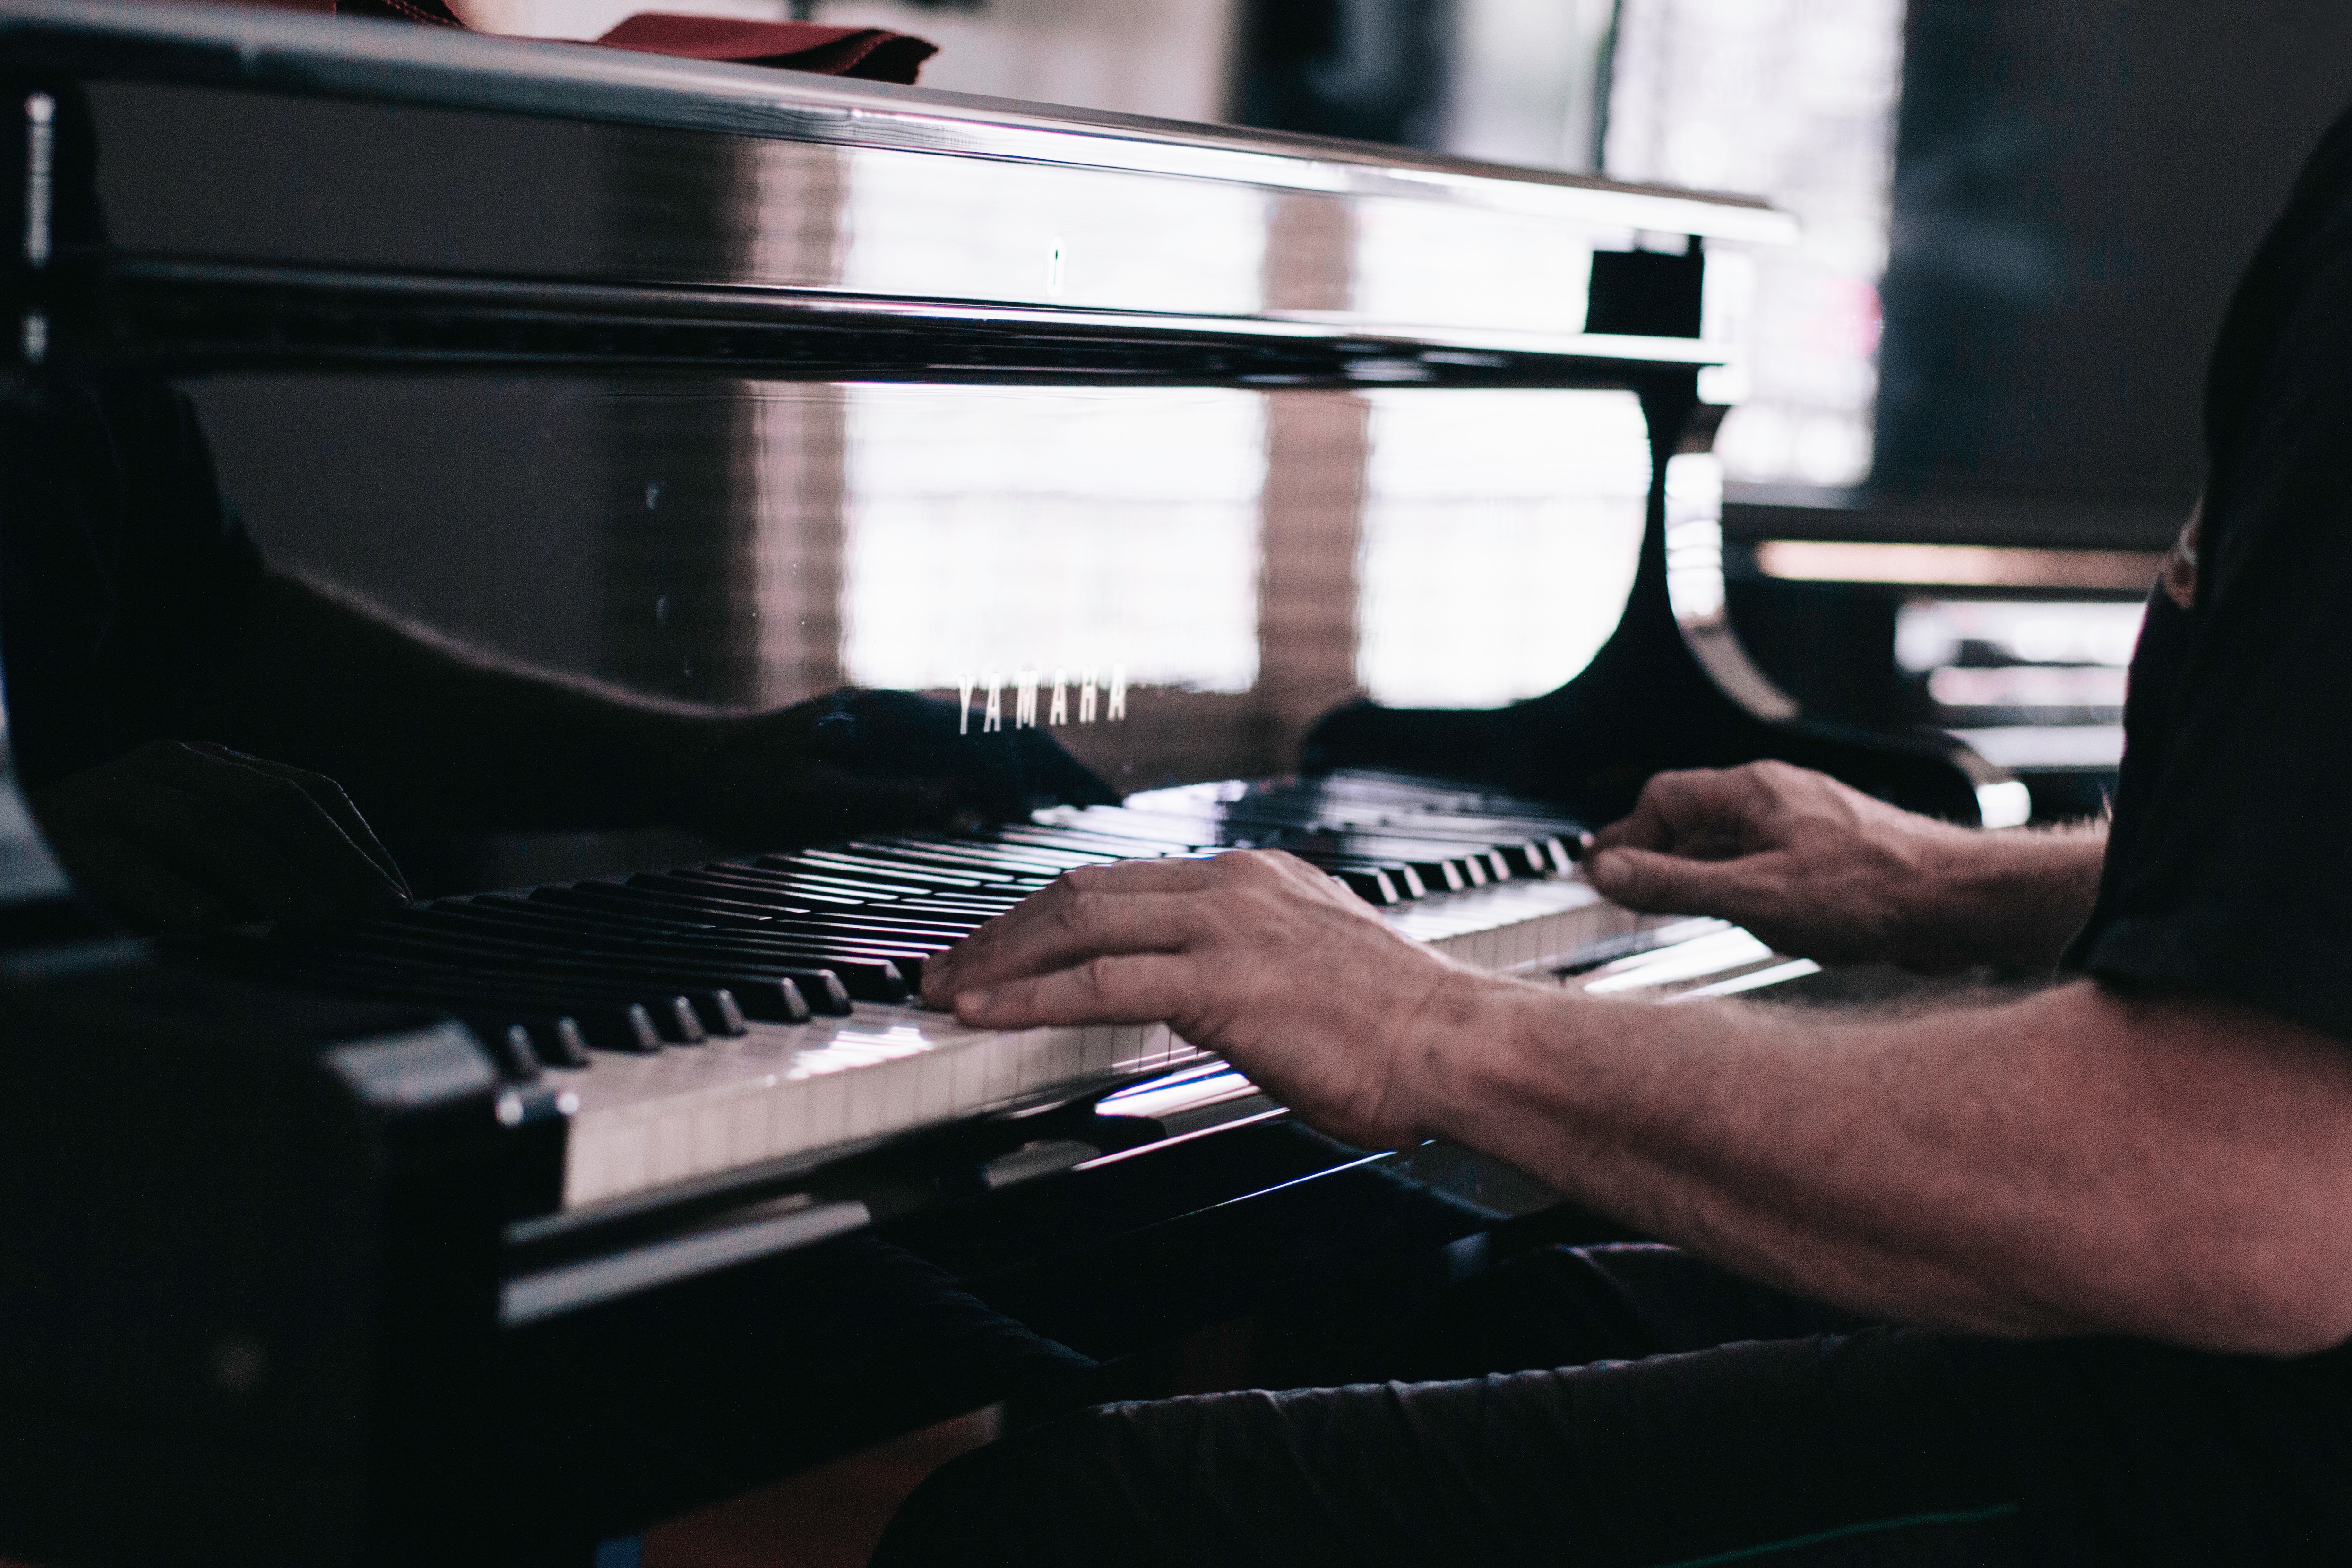
hand, music, keyboard, technology, piano, musician, musical instrument, pianist, string instrument, electronic device, musical keyboard, electronic instrument, player piano, keyboard player